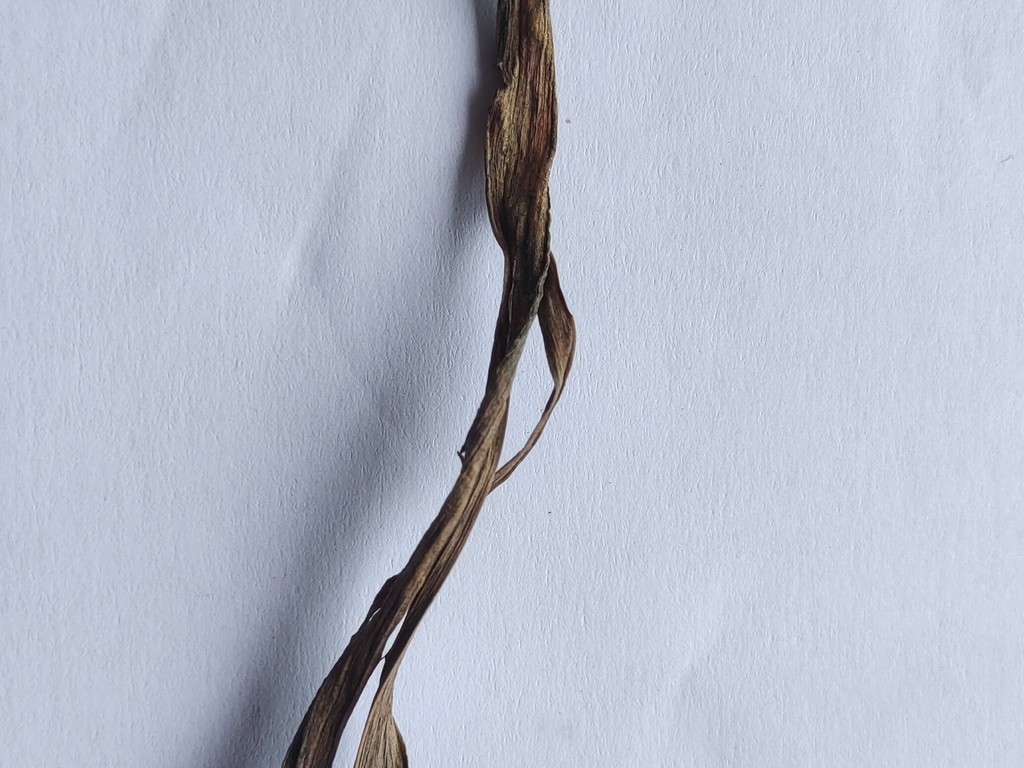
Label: Dried